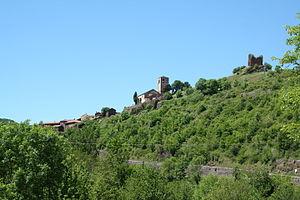
Combret (Aveyron) - vue générale
Combret est une commune française située dans le département de l'Aveyron en région Occitanie. Depuis le 7 avril 2016, il est inscrit au label des "Petites Cités de caractère de France".
L'église Saint-Jean-Baptiste est une église située à Combret, en France.